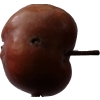
Label: Apple 18